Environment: real
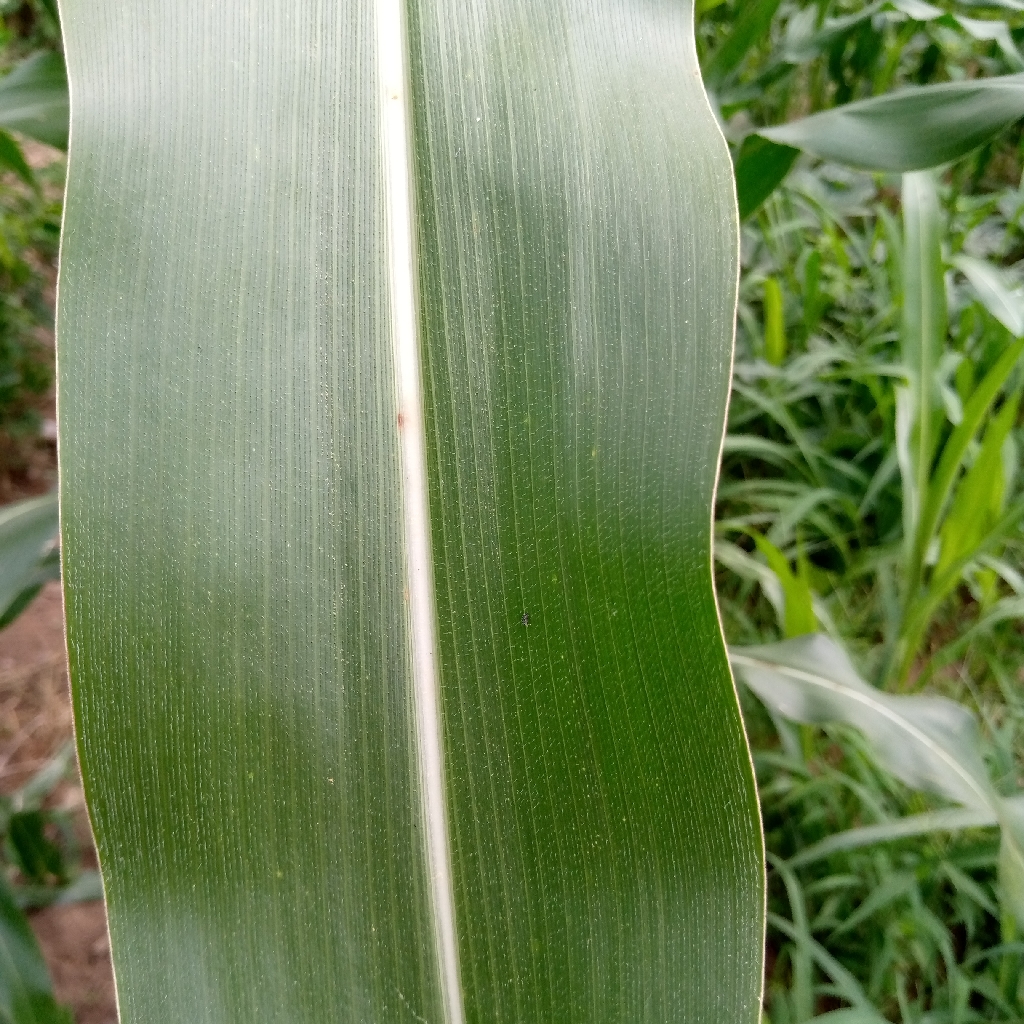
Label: healthy